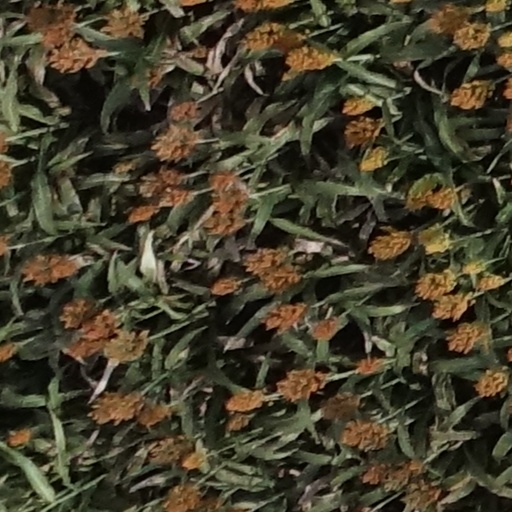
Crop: sorghum